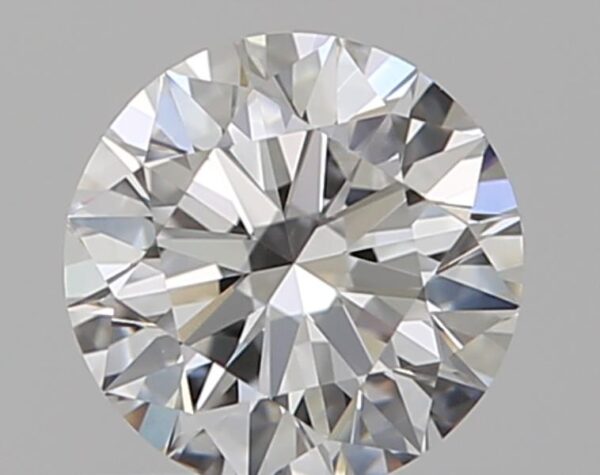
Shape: round
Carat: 0.5
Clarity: VS1
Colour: F
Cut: EX
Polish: EX
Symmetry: EX
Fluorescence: N
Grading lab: GIA
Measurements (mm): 5.08 x 5.11 x 3.14